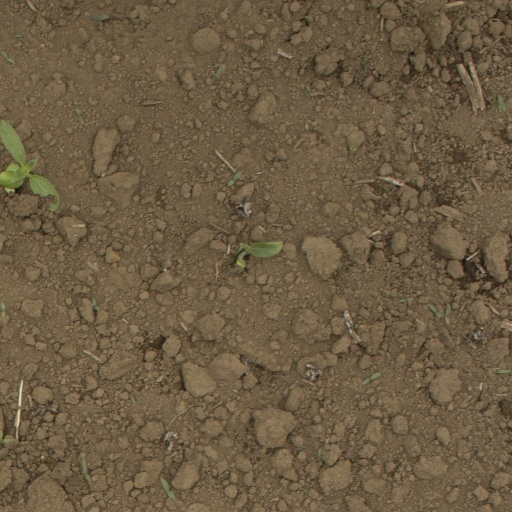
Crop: Jerusalem artichoke